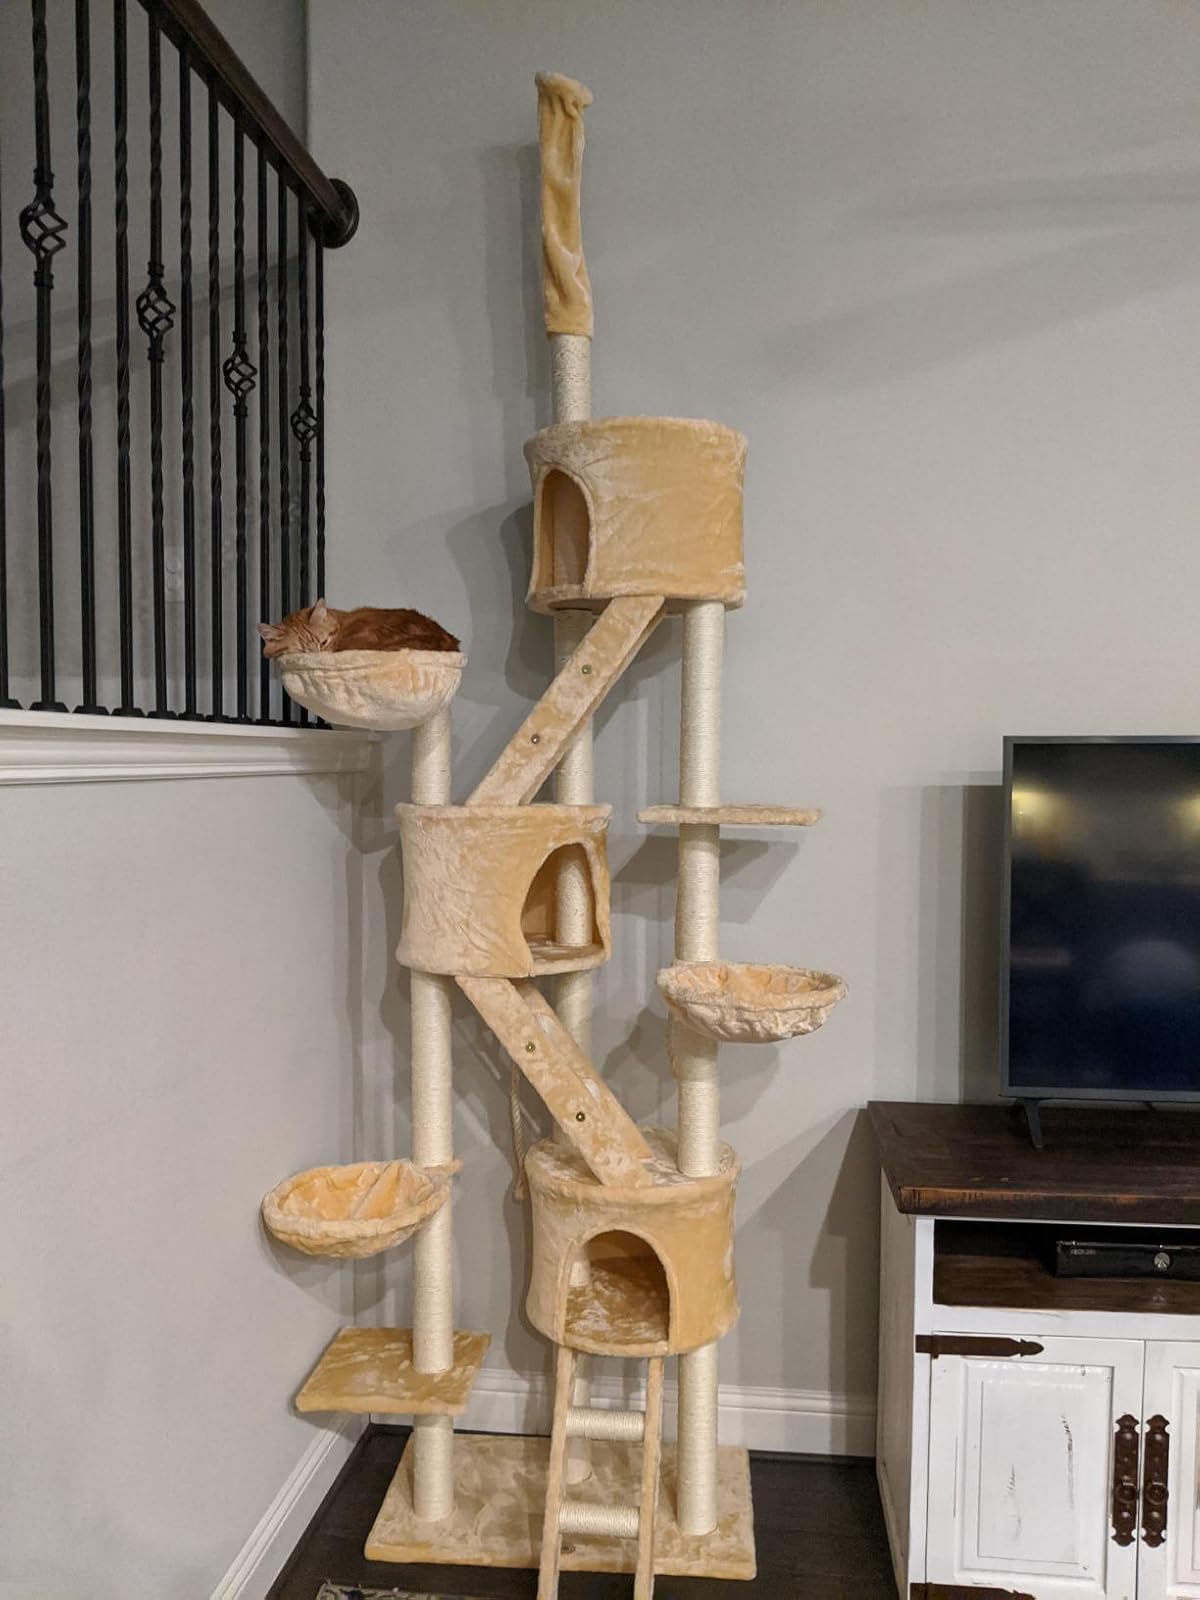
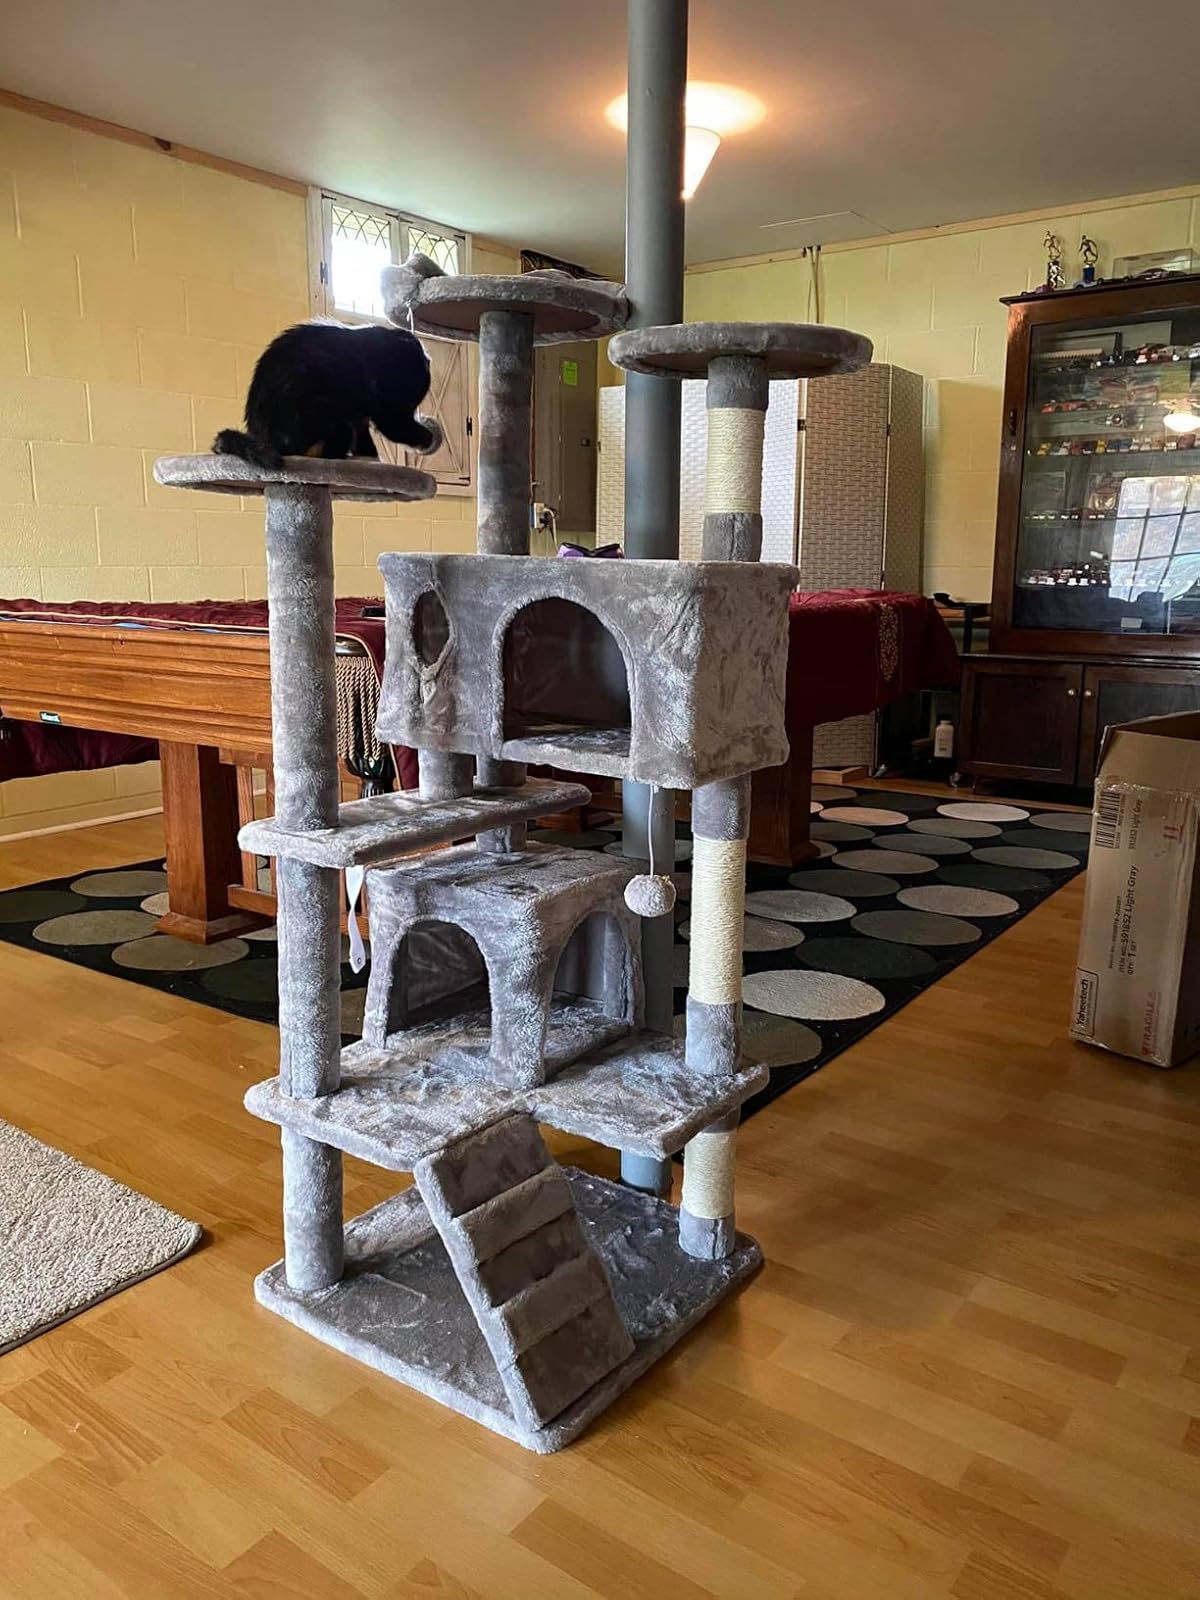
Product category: items_cat tree
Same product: no